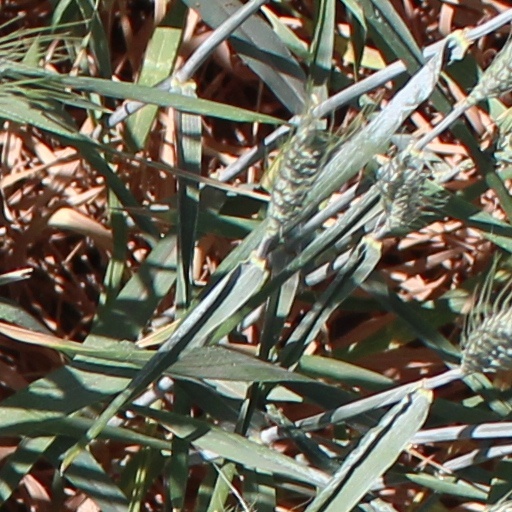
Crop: wheat